Gordon House (Jamaica)

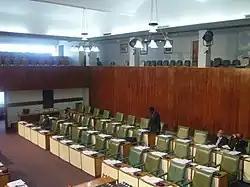

Gordon House (or George William Gordon House) is the meeting place of the Jamaica Parliament, located at 81 Duke Street in Kingston, close to the old parliament building headquarters.